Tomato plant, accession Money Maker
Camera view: tilt-top (135 deg); turntable rotation: 90 degrees
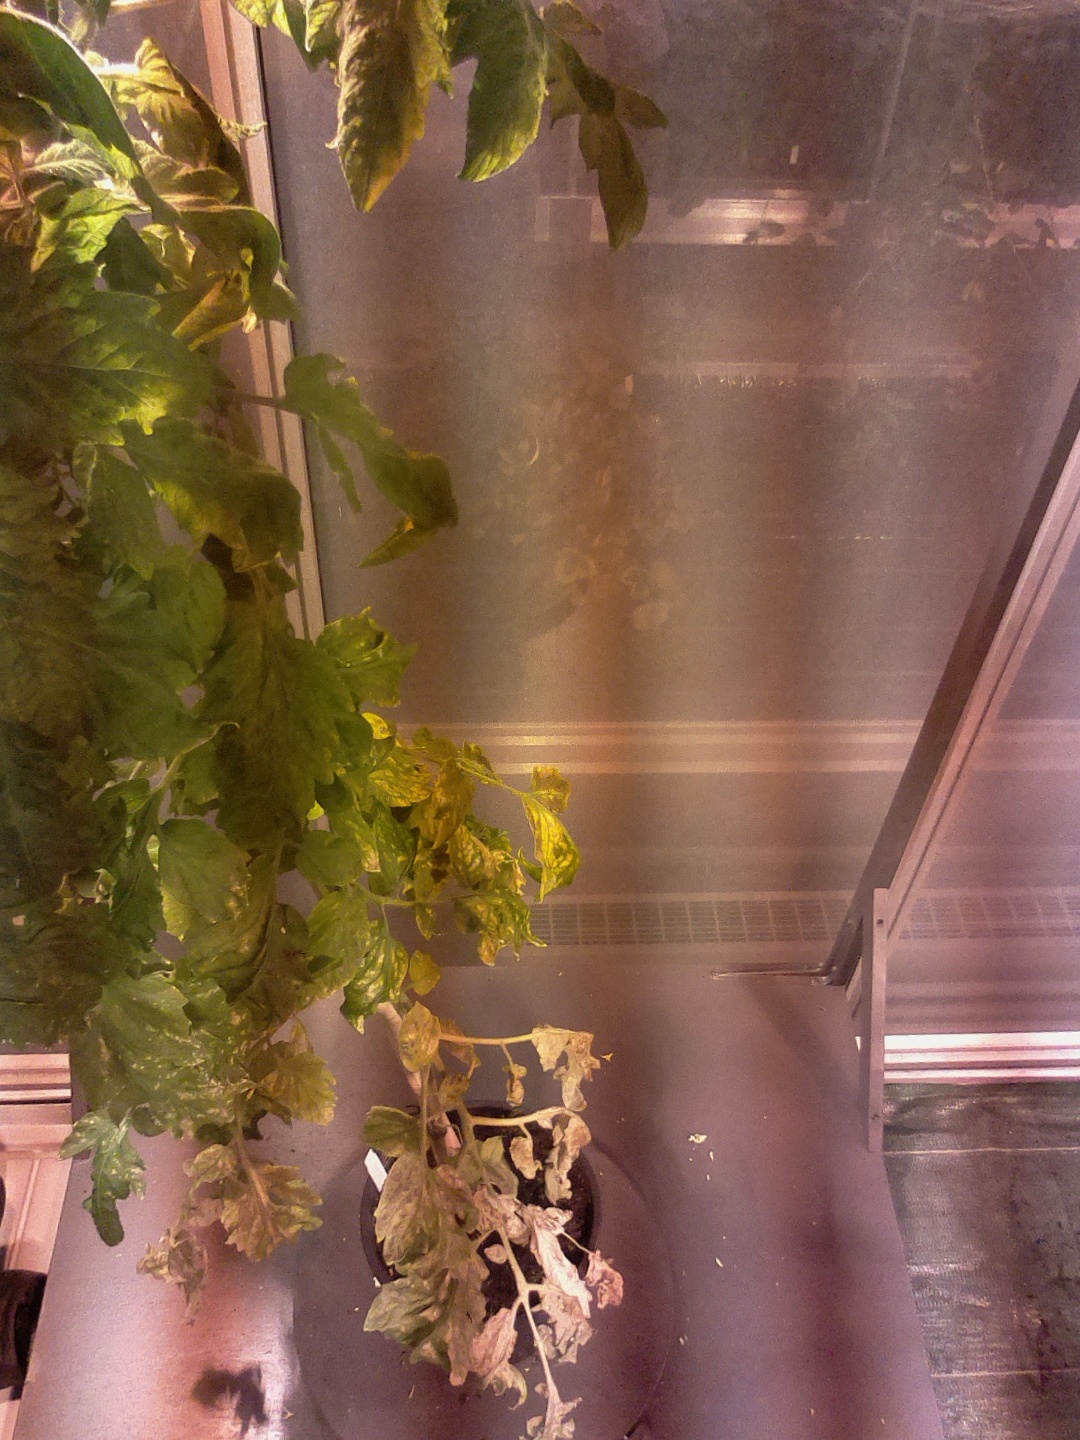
BBCH growth stage 75: 50%-60% of final fruit size